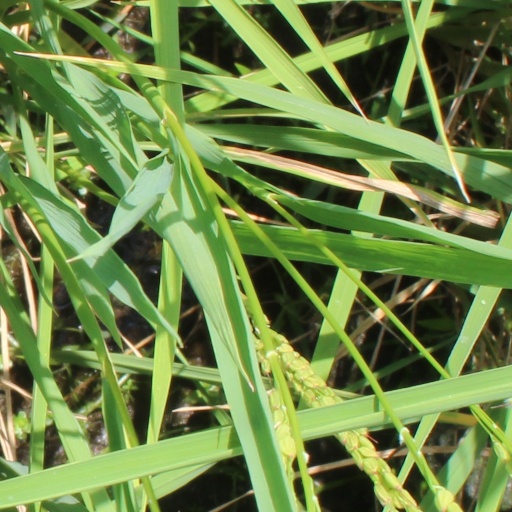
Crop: rice